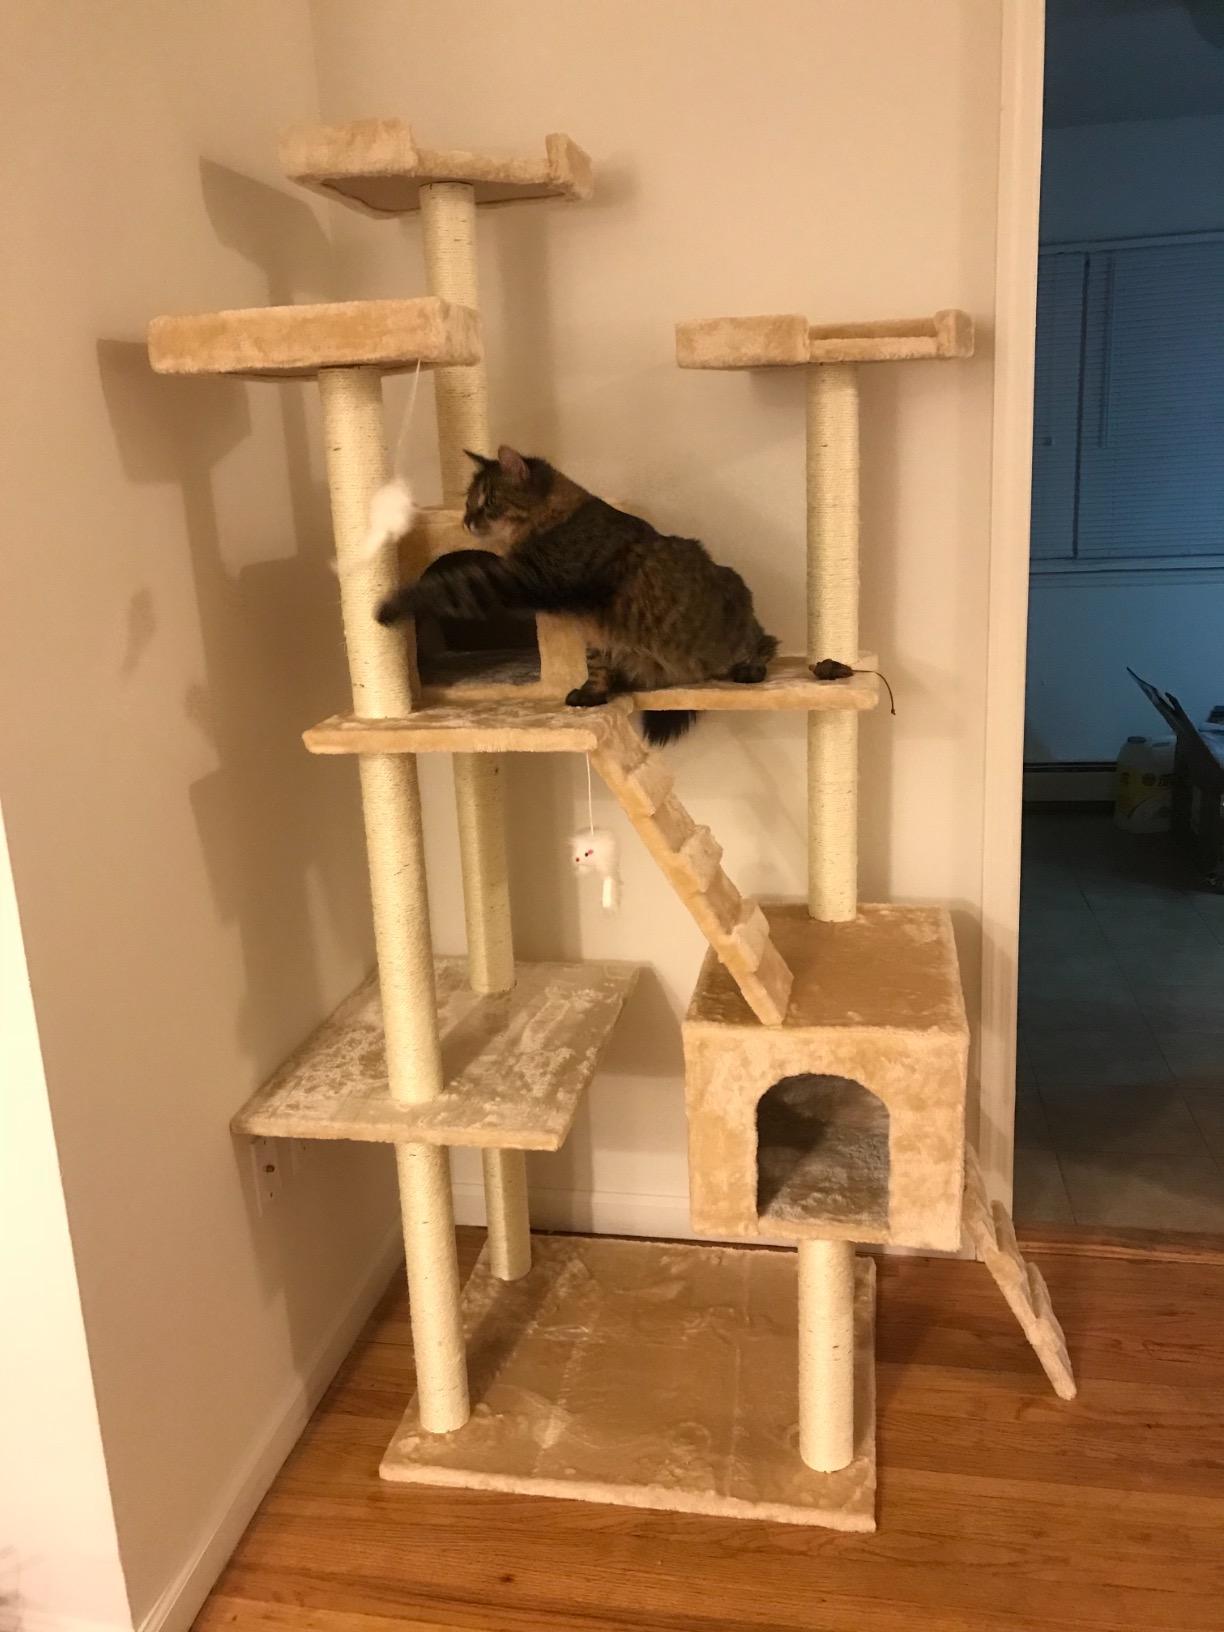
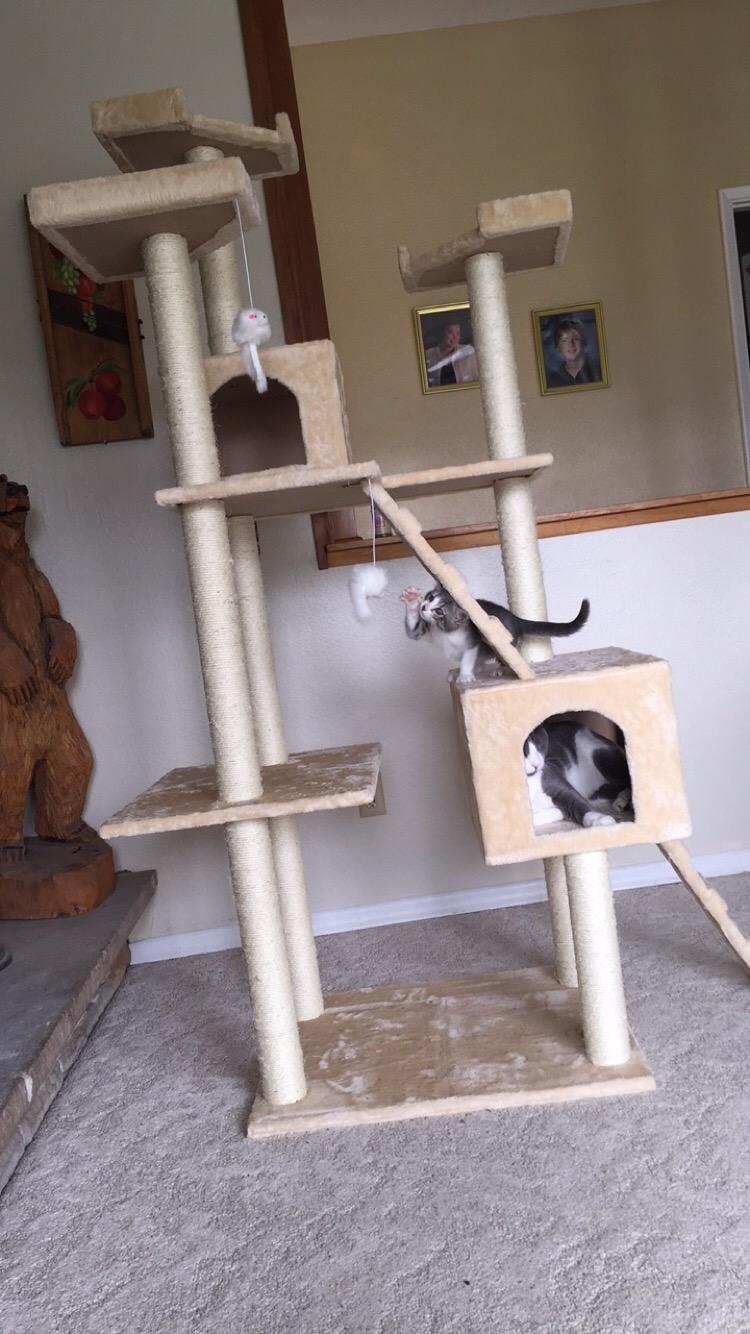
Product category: items_cat tree
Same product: yes